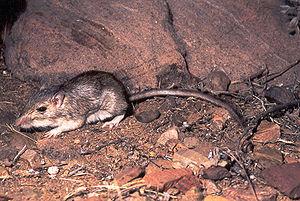
La Souris à poche de Bailey est une espèce qui fait partie des mammifères Rongeurs de la famille des Heteromyidae. Ce sont des souris à poches, c'est-à-dire à larges abajoues, et à poil dur. Cet animal vit au Mexique et aux États-Unis.
Chaetodipus est un genre de mammifères rongeurs de la famille des Heteromyidae. Ce sont des souris à poil dur qui font partie des souris à poches, c'est-à-dire à larges abajoues.
Voici la liste des espèces de mammifères indigènes signalés au Mexique. En septembre 2014, il y a 536 espèces de mammifères ou sous-espèces répertoriées. D'après les données de l'UICN, le Mexique a des espèces de mammifères non cétacés 23 % de plus que les États-Unis et le Canada réunis dans une zone seulement 10 % aussi large, ou la densité des espèces de plus de douze fois supérieure à celle de ses voisins du nord. La biodiversité des mammifères haute du Mexique est en partie le reflet de la vaste gamme de biomes présents sur ses gammes de latitude, climatiques et d'altitude, de la forêt tropicale de plaine de désert tempéré à montane forêt de la alpage. L'augmentation générale de la biodiversité terrestre se déplaçant vers l'équateur est un autre facteur important dans la comparaison. Mexique comprend beaucoup de la Mésoamérique et bois de pins et chênes de Madrean points chauds de la biodiversité. Du point de vue biogéographique, la plupart du Mexique est lié au reste de l'Amérique du Nord dans le cadre de l'écozone néarctique. Toutefois, les plaines du Sud du Mexique sont liées avec l'Amérique centrale et l'Amérique du Sud dans le cadre de l'écozone néotropique.